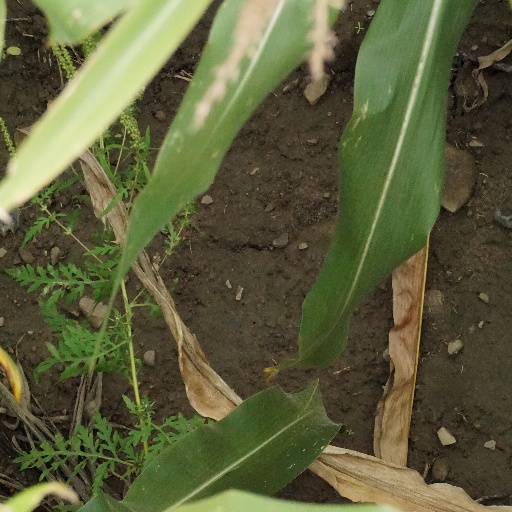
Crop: maize; corn